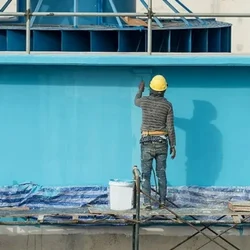
Label: Wall_Painting_Service